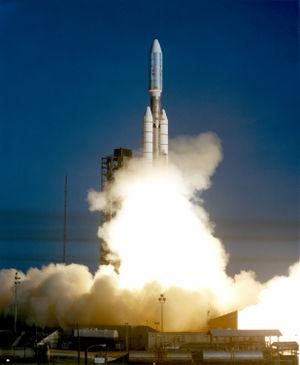
Voyager 1 est l'une des deux sondes spatiales jumelles du programme spatial Voyager de la NASA destinées à l'étude des planètes externes du Système solaire qui n'avaient jusque-là été observées qu'au moyen de télescopes situés sur Terre, notamment les systèmes de Jupiter et de Saturne. Son lancement a eu lieu le 5 septembre 1977.
Titan est une famille de lanceurs lourds, qui furent utilisés entre 1959 et 2005 pour placer en orbite les satellites militaires américains de grande taille. La NASA l'a également utilisée de manière marginale pour lancer tous les vaisseaux du programme Gemini ainsi que quelques sondes spatiales telles que Cassini. Le lanceur est dérivé du missile balistique intercontinental SM-68 Titan et est caractérisé par le recours à des ergols hypergoliques stockables. Des versions de plus en plus puissantes ont été développées pour accompagner l'augmentation de taille des satellites militaires. Le lanceur a inauguré en 1965 dans sa version Titan 3C l'utilisation de propulseurs d'appoint à propergol solide de grand diamètre qui ont inspiré ceux de la navette spatiale américaine et qui lui ont permis de placer 13 tonnes en orbite basse contre 3 tonnes dans les versions précédentes. Cette architecture a été reprise sur la dernière version, Titan IV, produite à partir de 1988, capable de placer près de 22 tonnes en orbite basse.